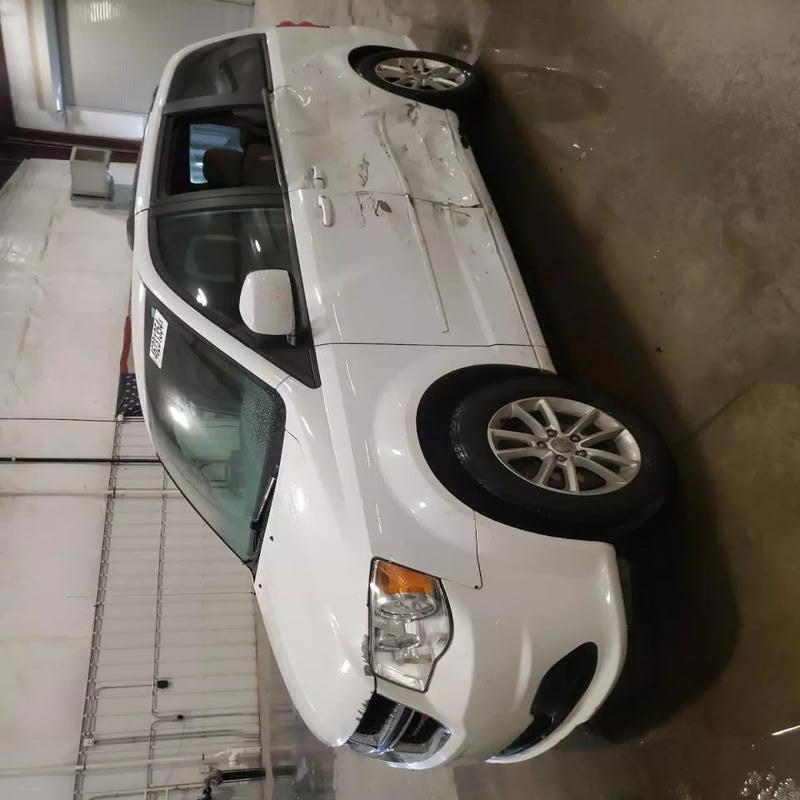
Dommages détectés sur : porte avant gauche, porte arrière droite, porte arrière gauche, aile arrière droite, aile arrière gauche, feu arrière droit, feu arrière gauche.
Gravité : mineur